Connor Pain

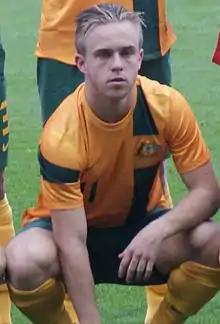
Pain with the Young Socceroos in 2013

Connor Thomas Pain (born 11 November 1993) is a Hong Kong-born Australian professional football (soccer) player who plays as a forward for Al-Bukiryah. He signed his first professional contract in March 2013 for Melbourne Victory.